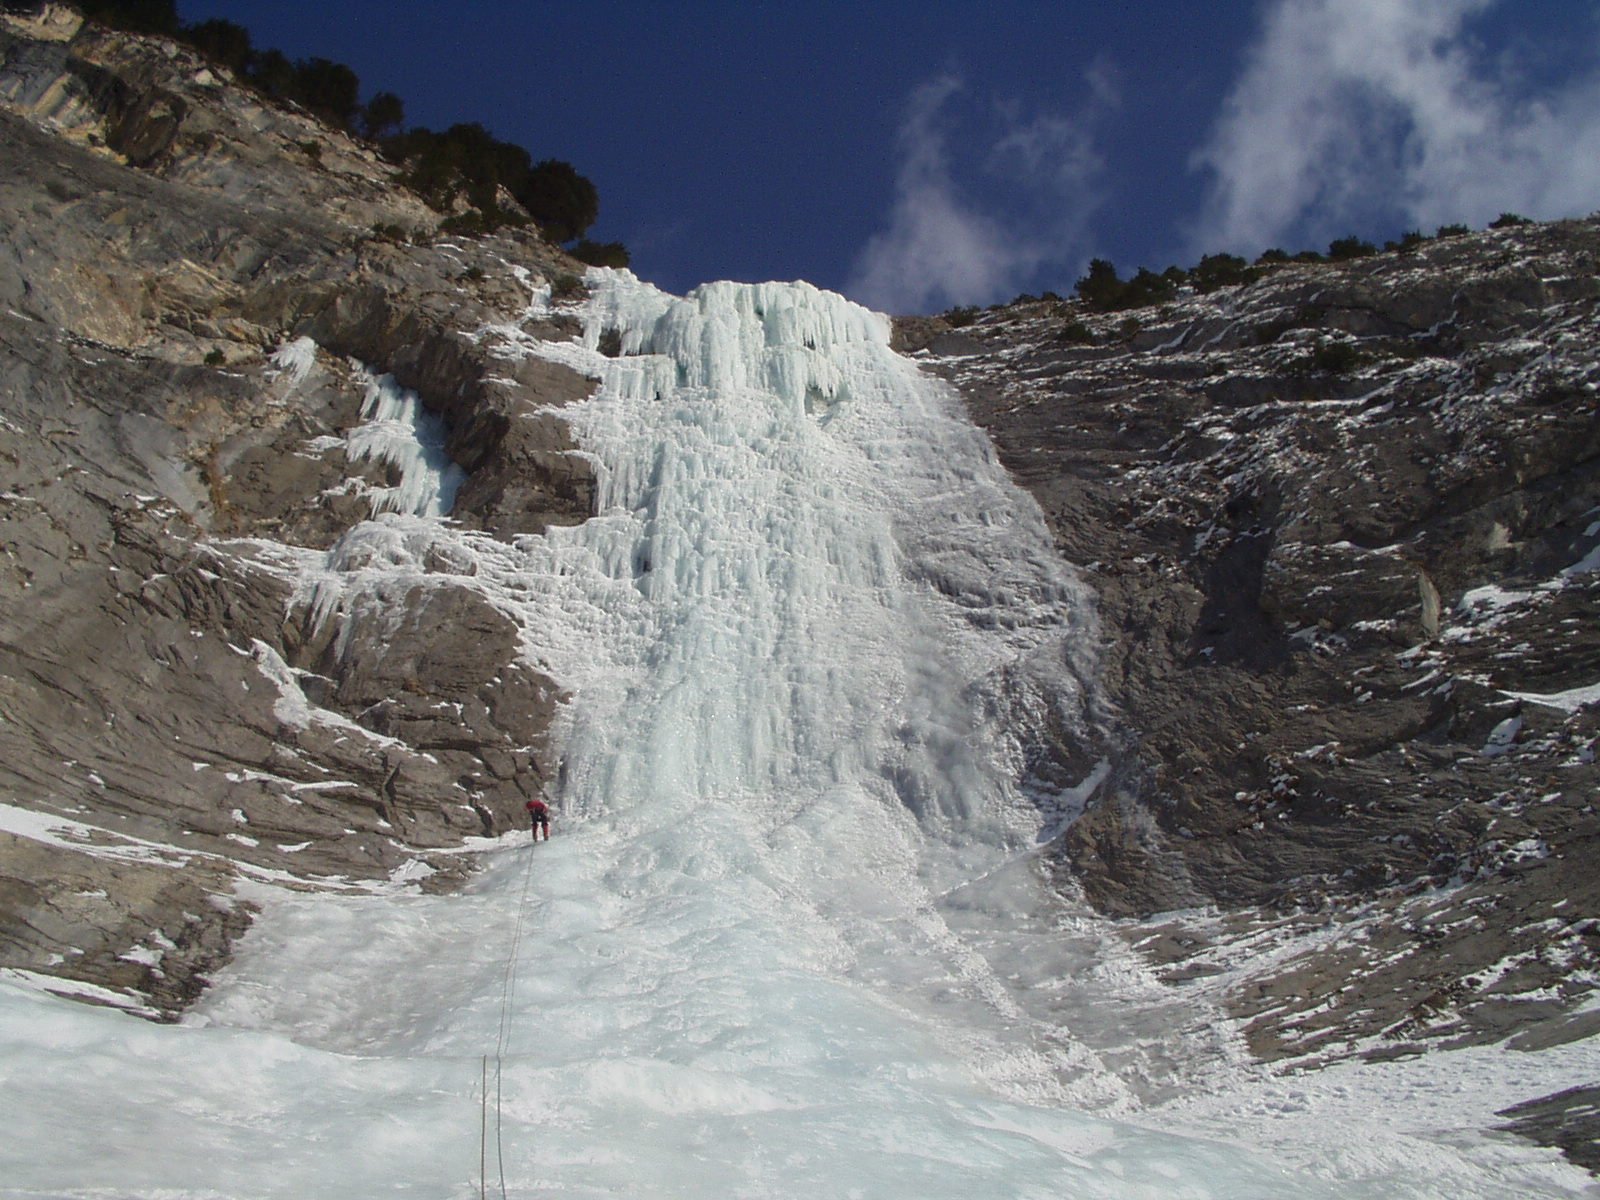
waterfall, mountain, snow, cold, winter, adventure, mountain range, ice, glacier, alpine, frozen, ridge, climb, geology, mountains, switzerland, cirque, icefall, alpinism, bergsport, obverse, ice climbing, tron, glacial landform, geological phenomenon